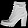
Label: Ankle boot